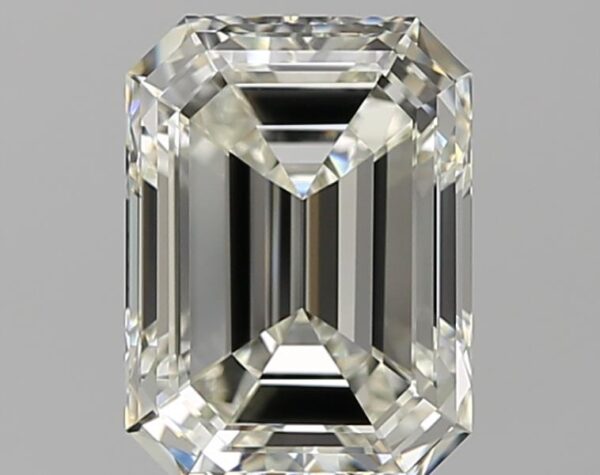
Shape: emerald
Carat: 3.05
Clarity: VVS1
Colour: J
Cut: EX
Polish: EX
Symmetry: EX
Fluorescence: N
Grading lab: GIA
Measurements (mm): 9.83 x 7.25 x 4.79